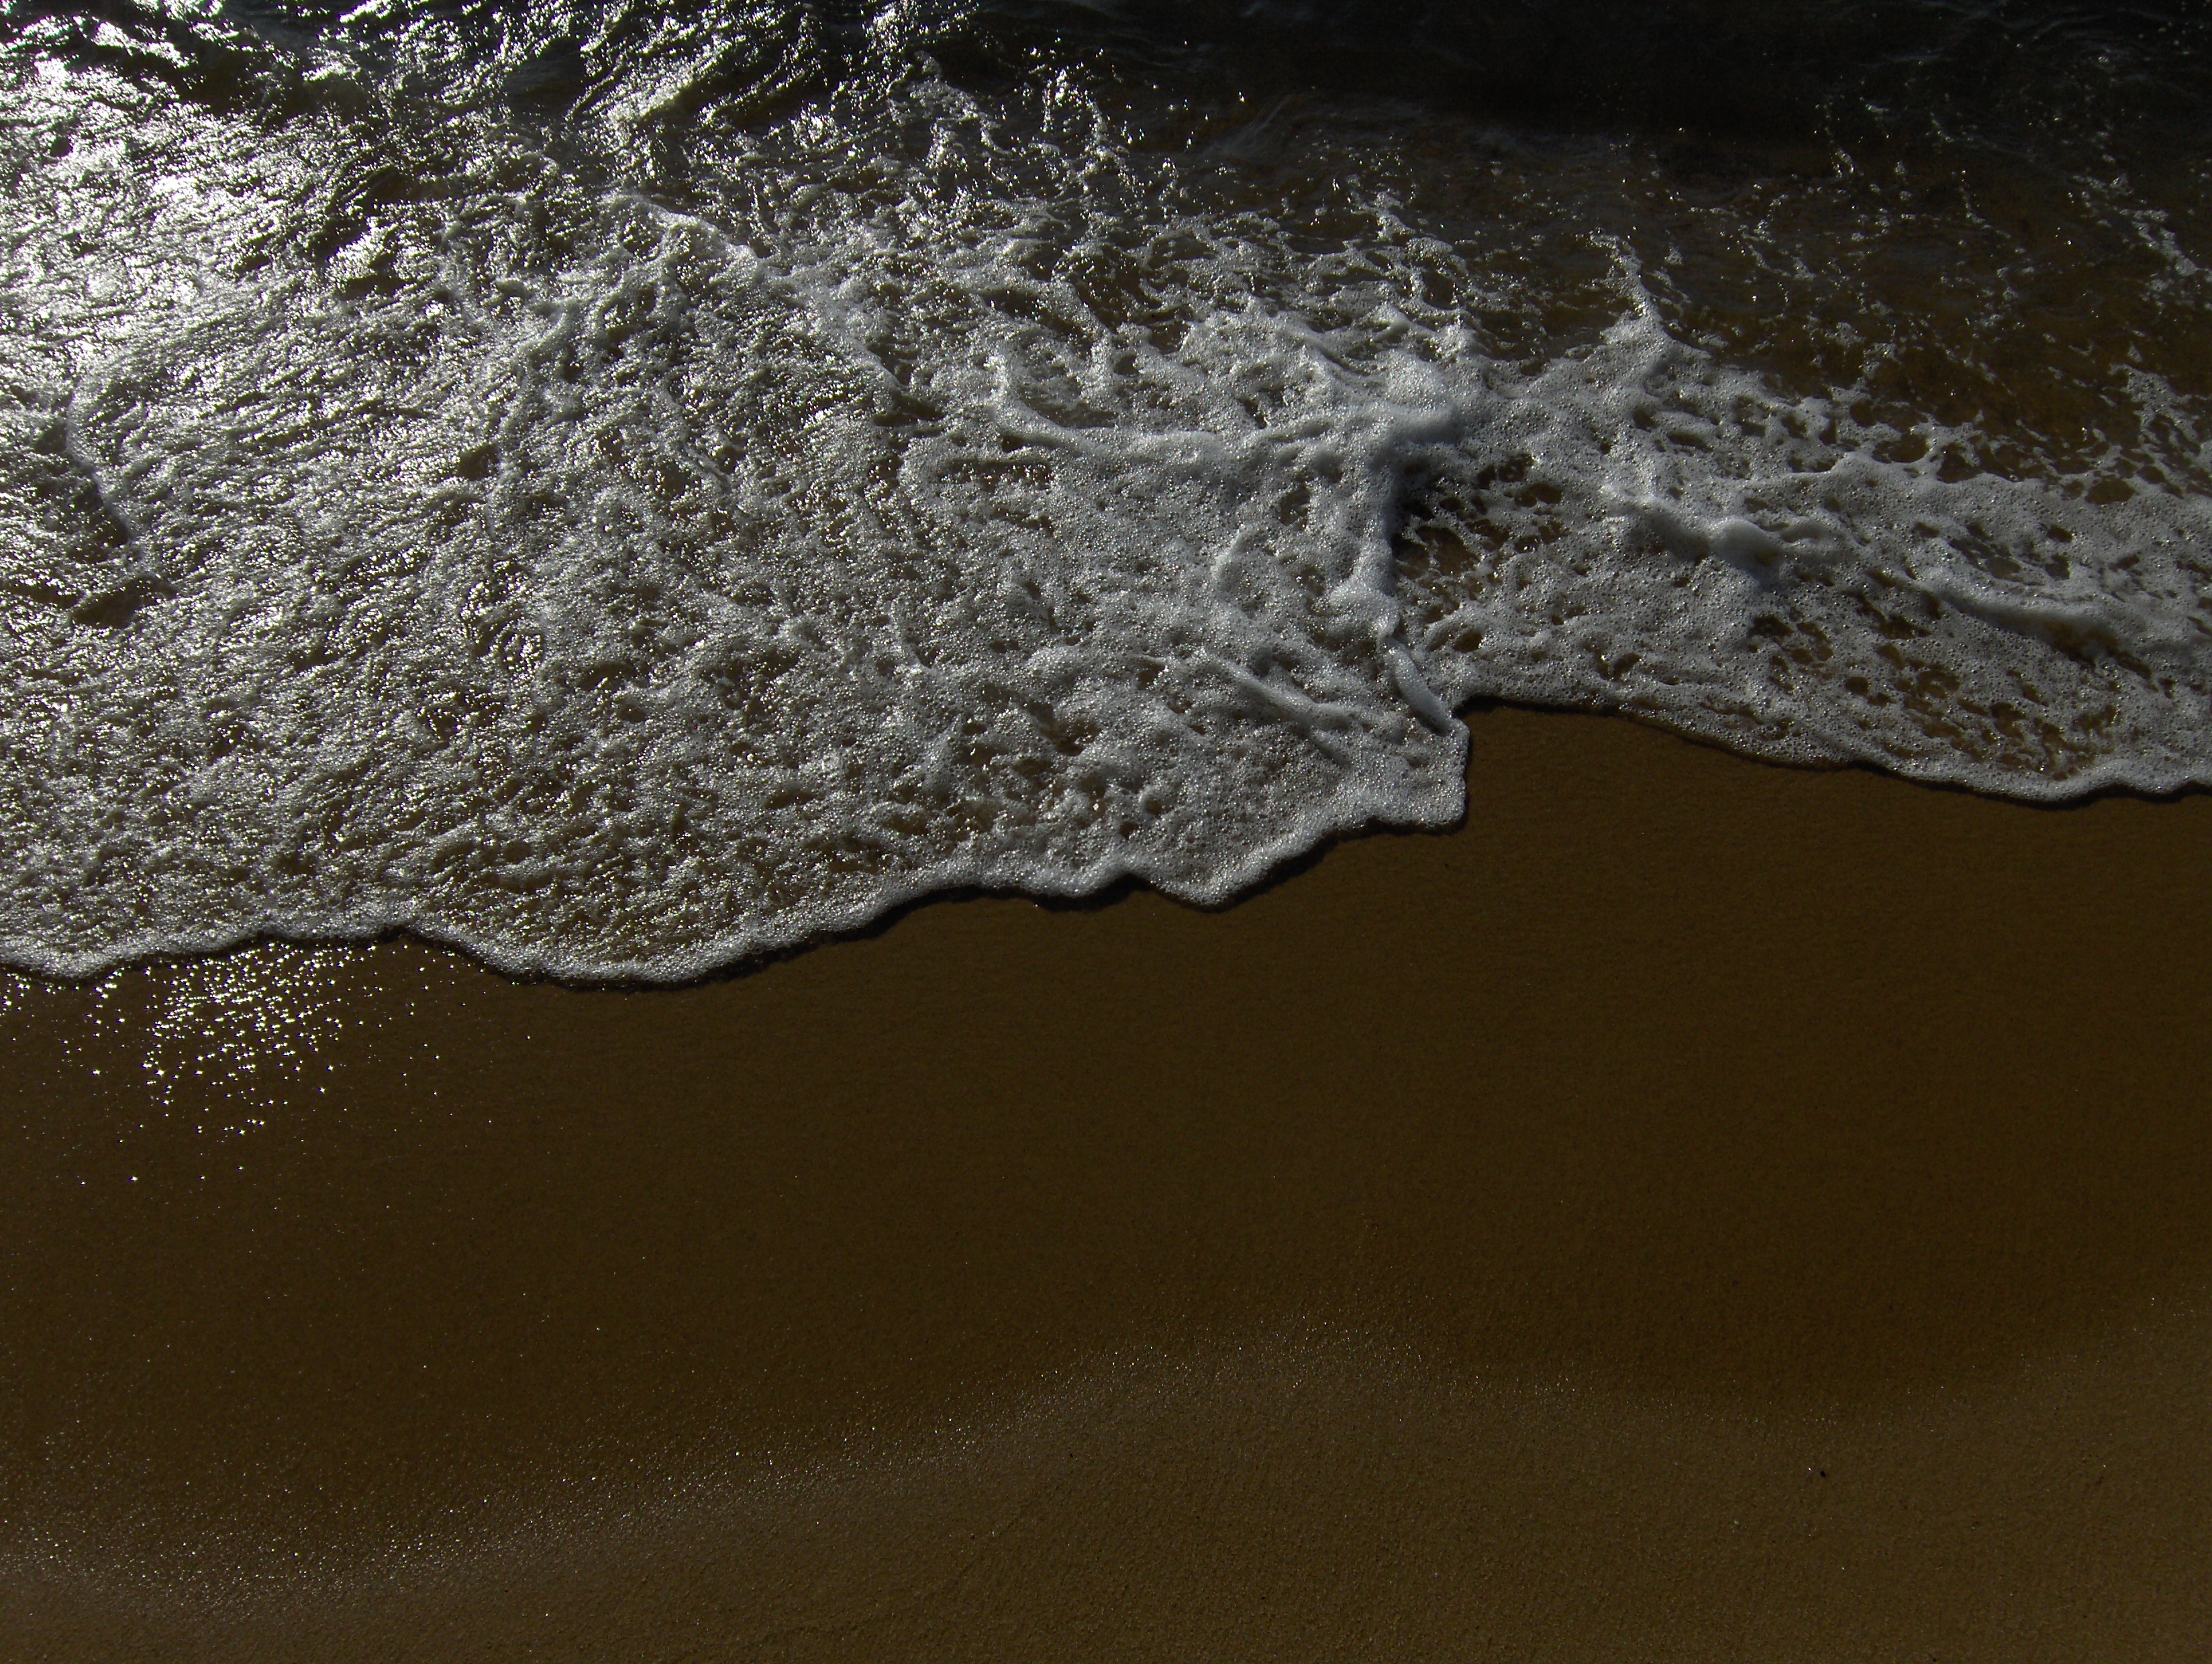
beach, sand, foam, soil, material, litoral, beira mar, macro photography, hater